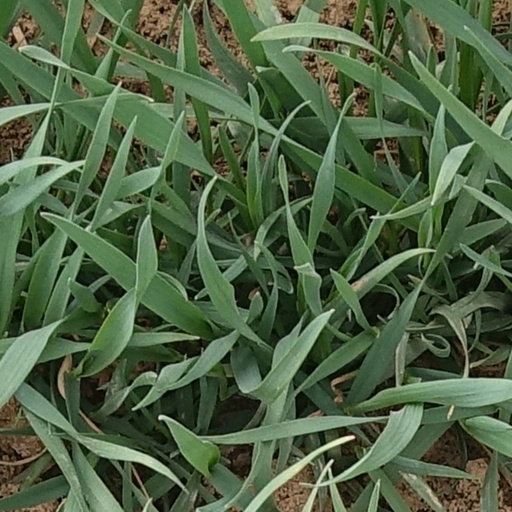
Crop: wheat